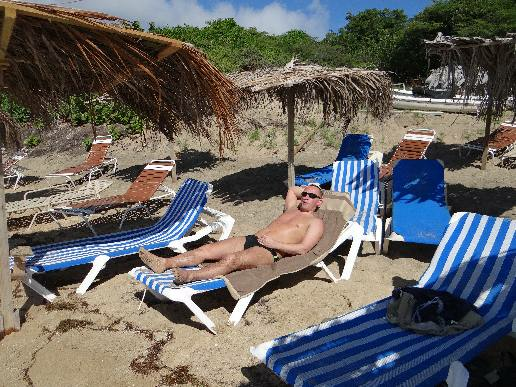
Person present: Yes